Emergency on Planet Earth

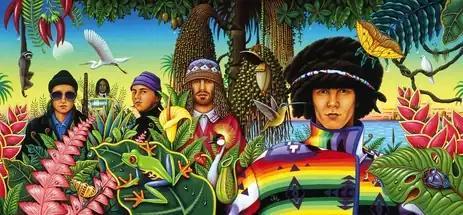
The gatefold art by James Marsh helps highlight the band's affinity for nature and shows artistic depictions of the band's members at the time: L–R: Nick Van Gelder, Wallis Buchanan, Stuart Zender, Toby Smith, and Jay Kay.

Critics have noted the layers of instrumentation on "Emergency on Planet Earth", including its horn and string arrangements and the digeridoo, which "few '70s soul artists employed", according to J.D. Considine. Praising Kay's vocals, Christopher Dawes of "Melody Maker" said "Stevie Wonder and Aaron Neville were the instant reference points." "Entertainment Weekly" described the album as helping the band "turn out gritty organic grooves with enthusiasm." "Q" magazine gave the album 4 out of 5 stars, describing it as "A funky and beautiful record, a contender for best British soul album of the '90s, and frankly better than anything Stevie Wonder has made since "Hotter Than July"." "BBC Music" claims – "it laid the foundations for an acid-jazz sound that the band would continue to build upon for the next decade and a half." Mike Zwerin of "The New York Times" called the album "a rare treasure, contemporary pop music with mass potential worth a detour". Tony Parsons of "The Daily Telegraph" stated that the band "take[s] every cliche in the soul handbook and somehow turn it into a thing of beauty. [Kay] calls women 'sexy ladies' and says things like 'you blow my mind' and 'no more wars,' yet somehow these stale sentiments are rendered fresh and fragrant and really rather wonderful."